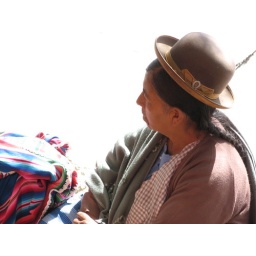
A local woman in traditional bowler hat waits at the Argentinian border to cross into Bolivia.October 2006